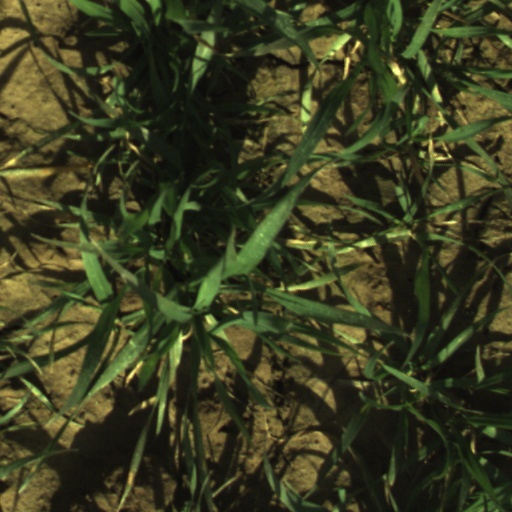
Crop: wheat